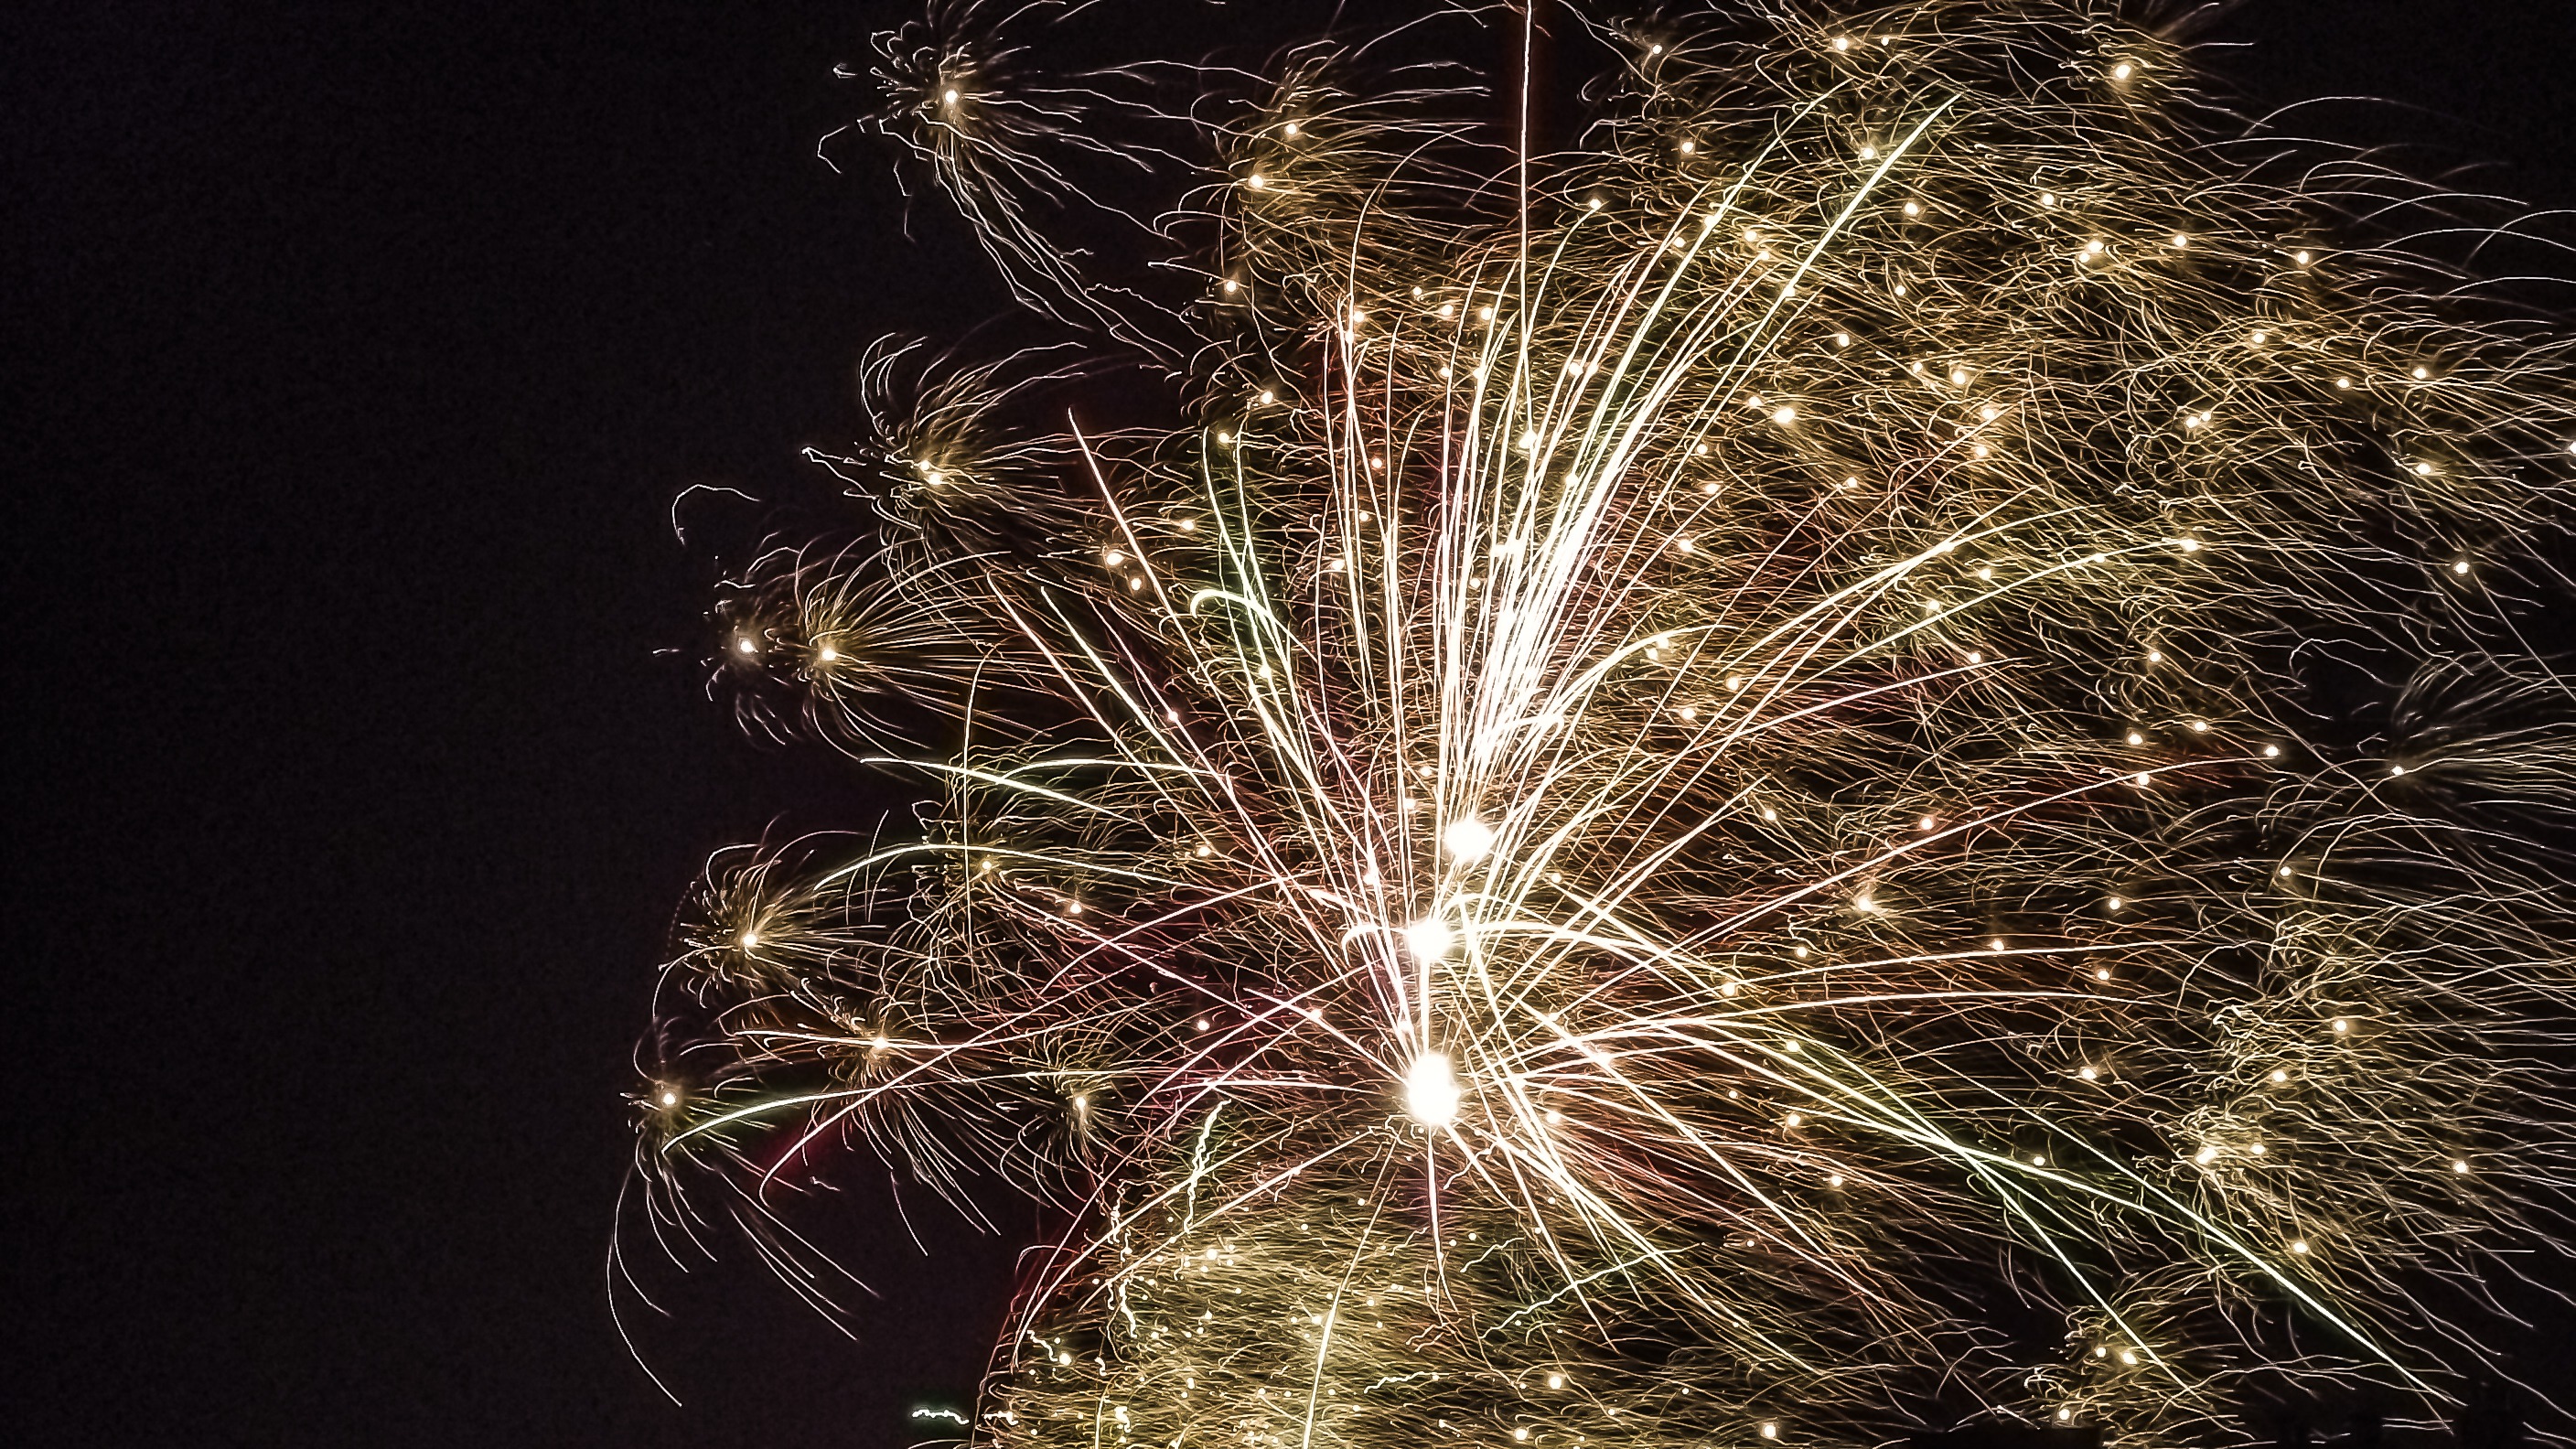
light, night, recreation, sparkler, color, colorful, long exposure, at night, lights, fireworks, event, sylvester, city at night, outdoor recreation, new year's eve night